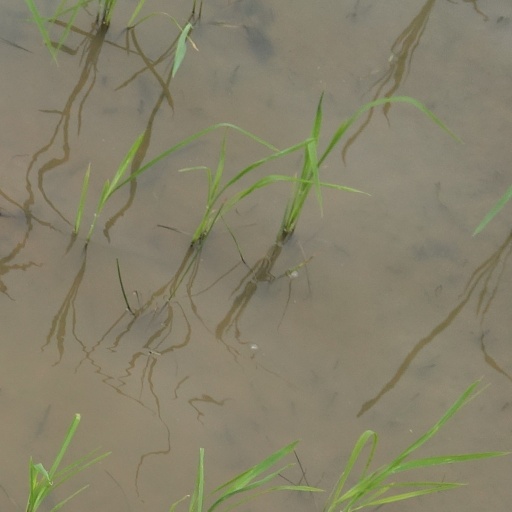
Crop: rice